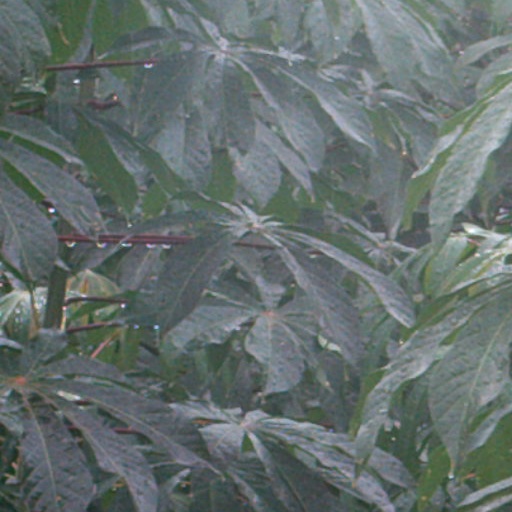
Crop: cassava